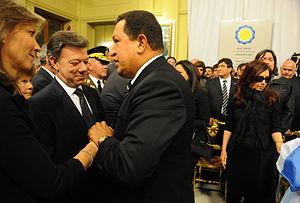
L’histoire de la Colombie commence il y a plus de 20 000 ans. Différentes civilisations amérindiennes se développent dès cette époque, dont la plus influente est celle du peuple Chibcha. Celui-ci domine le centre du pays lorsque Christophe Colomb « découvre » l'Amérique en 1492.